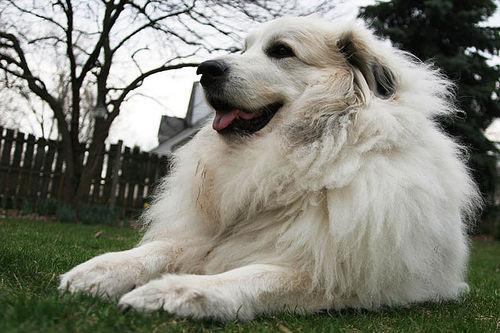
Breed: great pyrenees